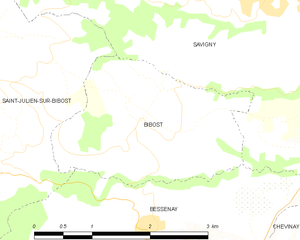
Carte des communes françaises